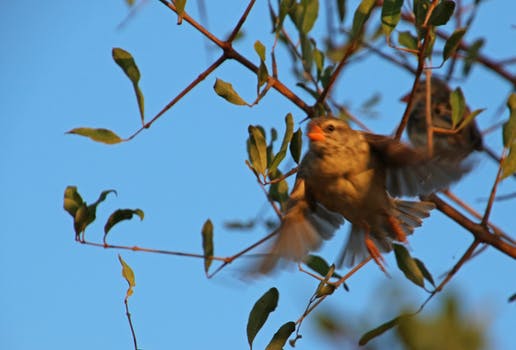
Label: No Watermark